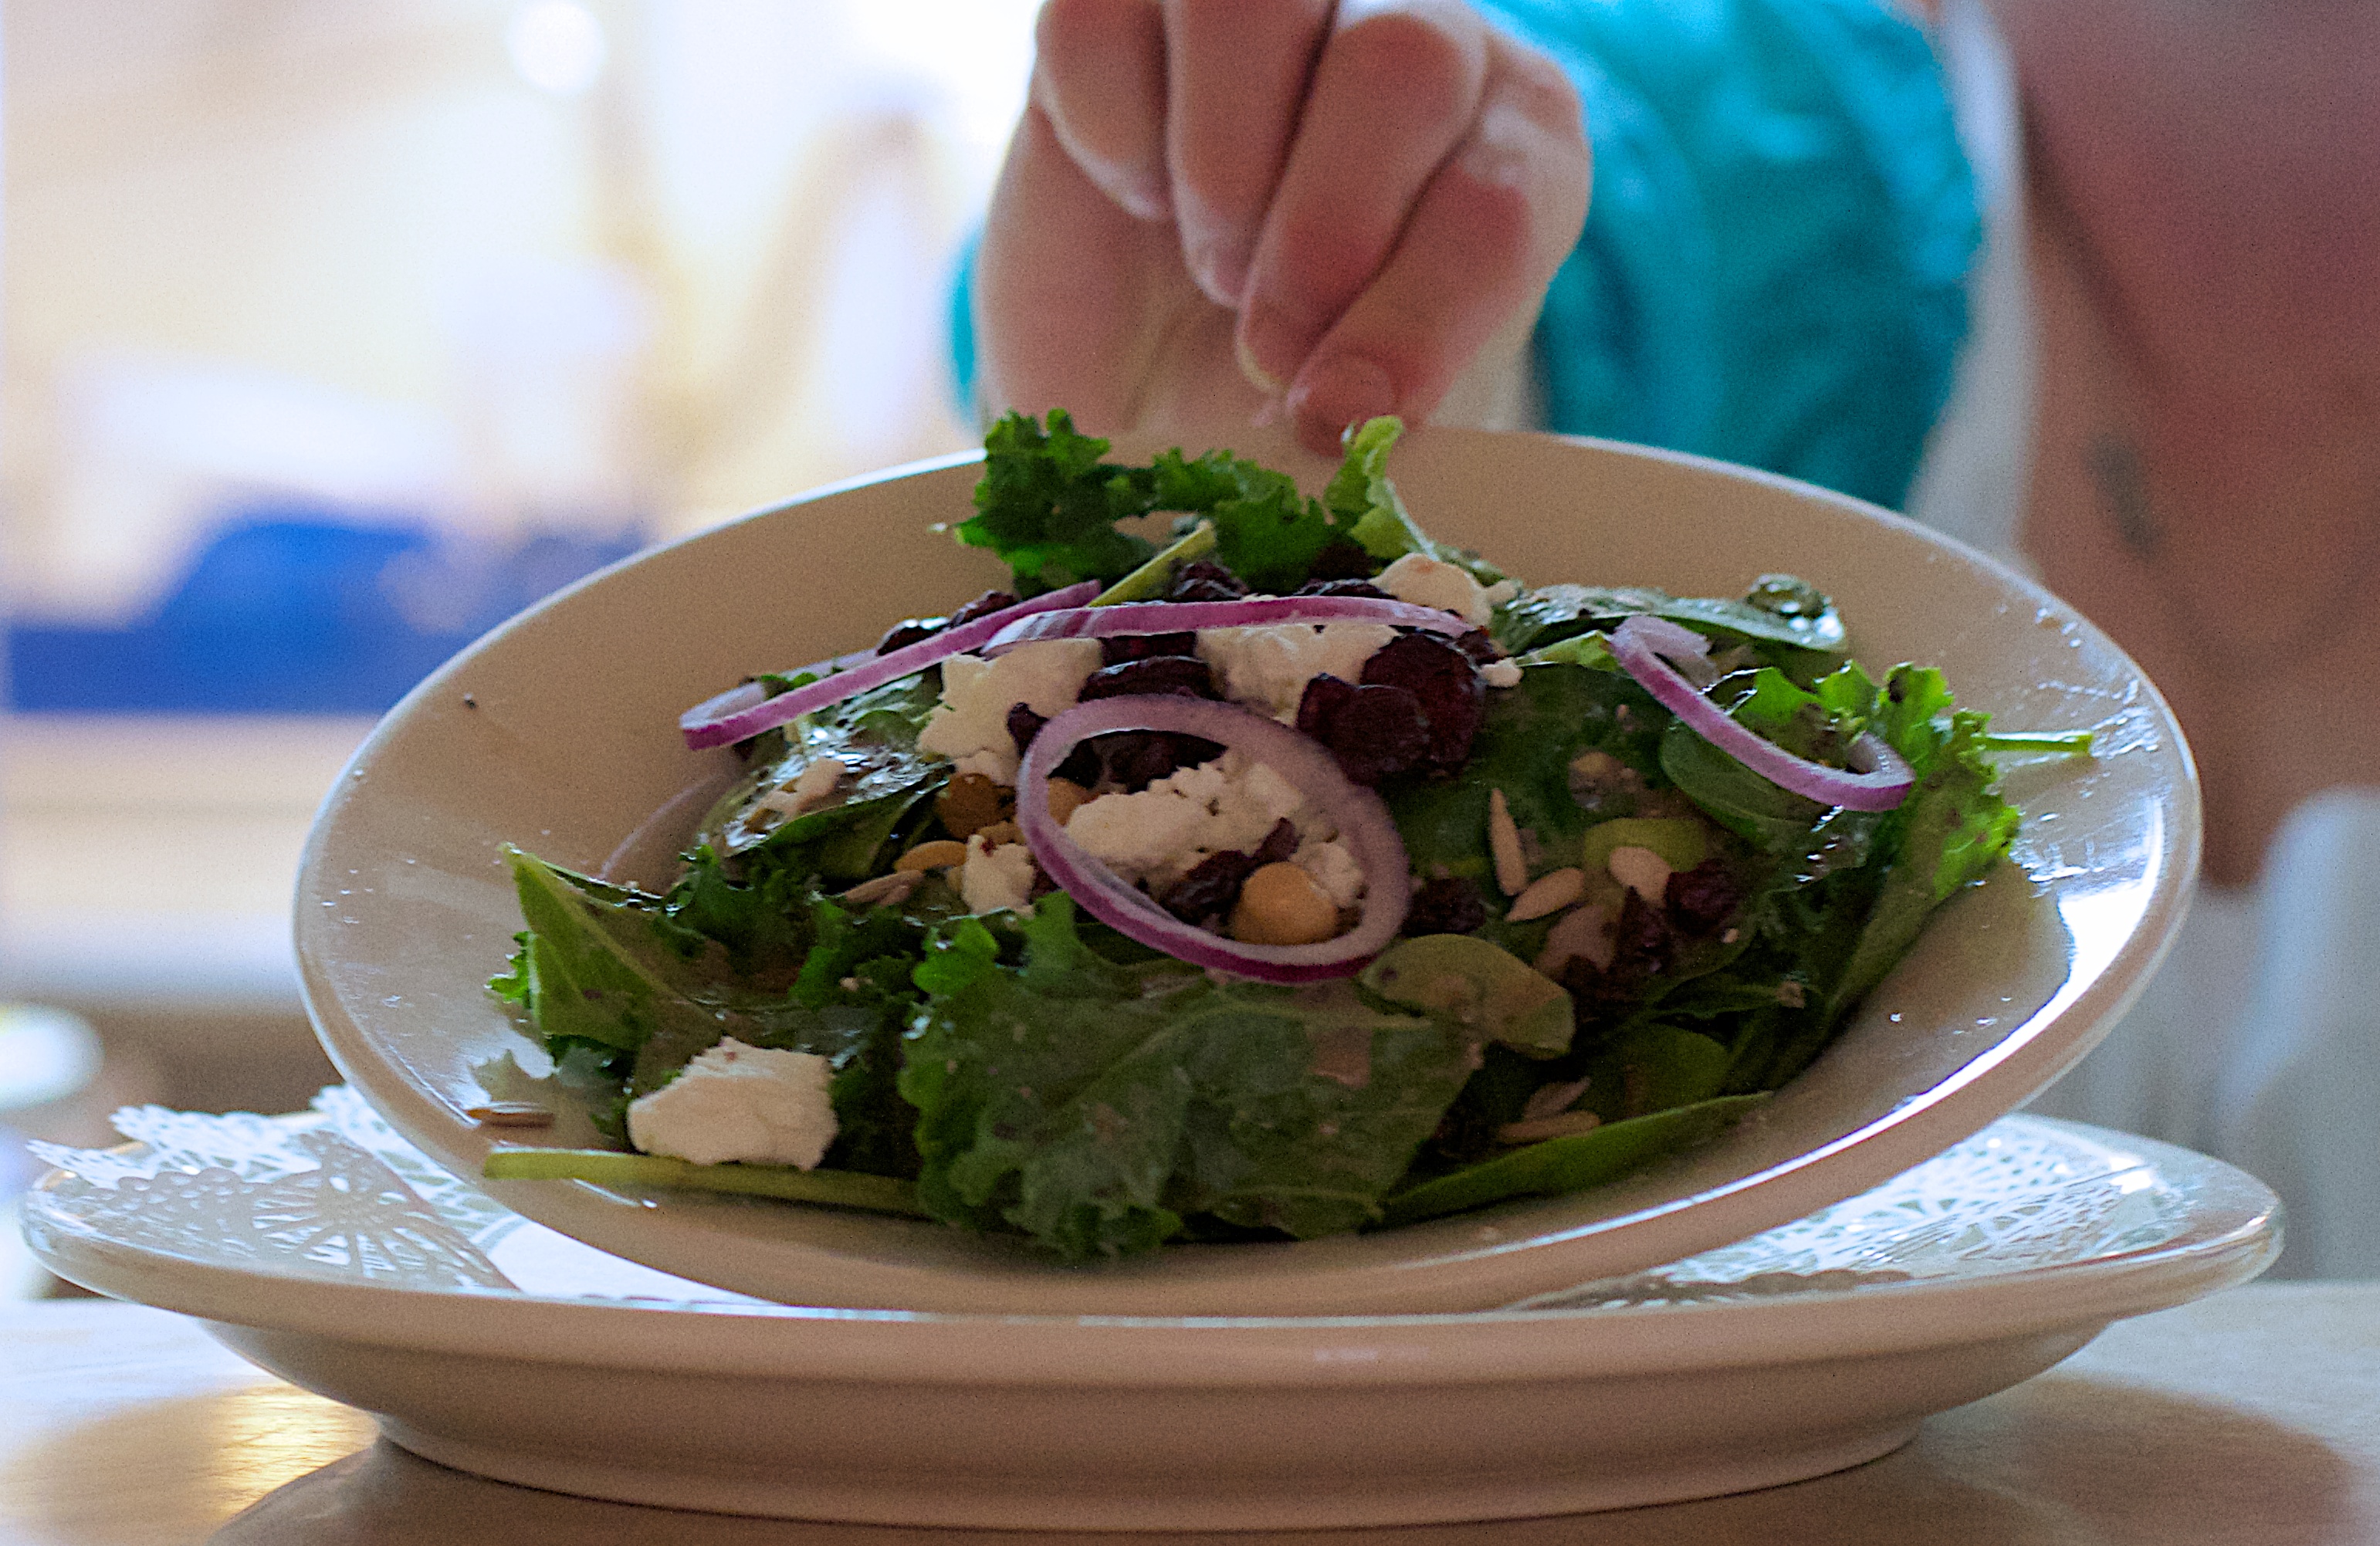
dish, meal, food, salad, produce, vegetable, lunch, cuisine, randallhouse